RAF Halesworth

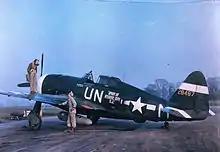
Captain Walker "Bud" Mahurin of the 56th Fighter Group standing on the port wing of his P-47 Thunderbolt aircraft, conversing with its crew chief, Staff Sergeant John E. Barnes. The aircraft had been "bought" courtesy of war bonds purchased (to a value approximately equivalent to the cost of a fighter) by the citizens of Atlantic City, New Jersey. Consequently, the name painted on the aircraft was chosen by Atlantic City.

The first unit to use Halesworth was the 56th Fighter Group which arrived from RAF Horsham St Faith on 9 July 1943. Its operational squadrons were: